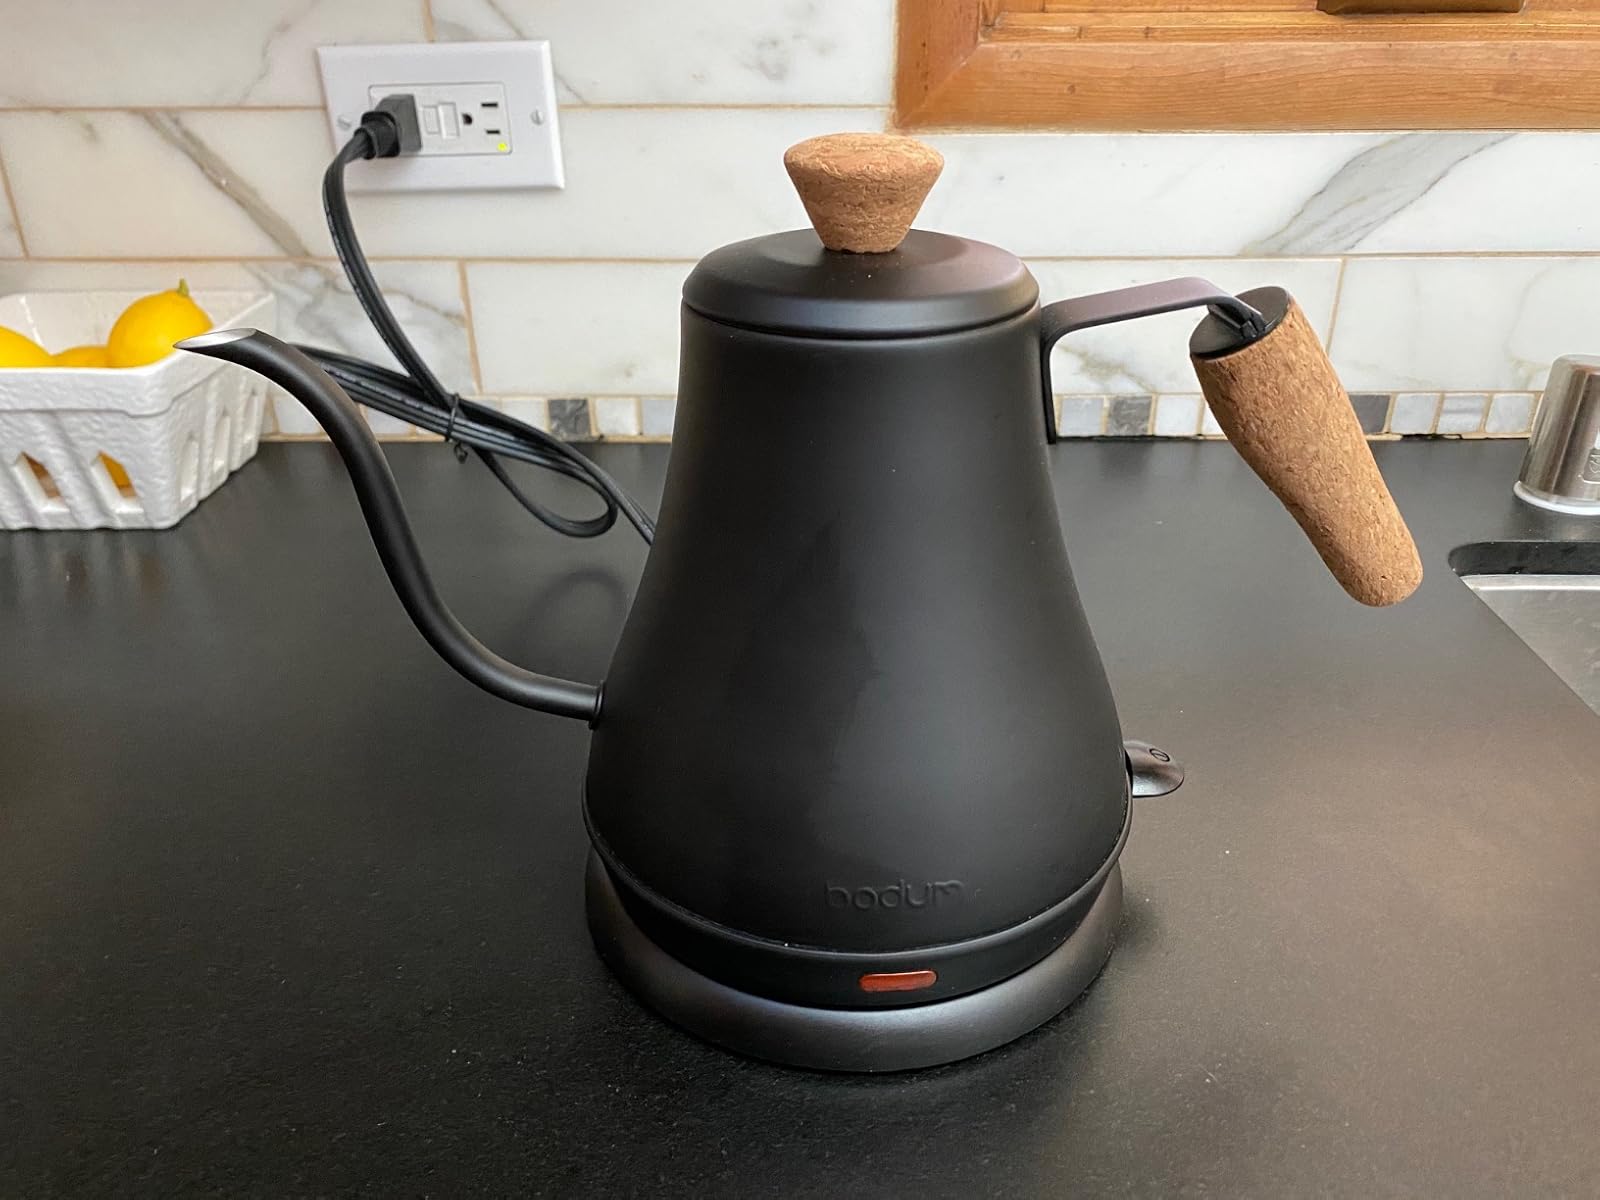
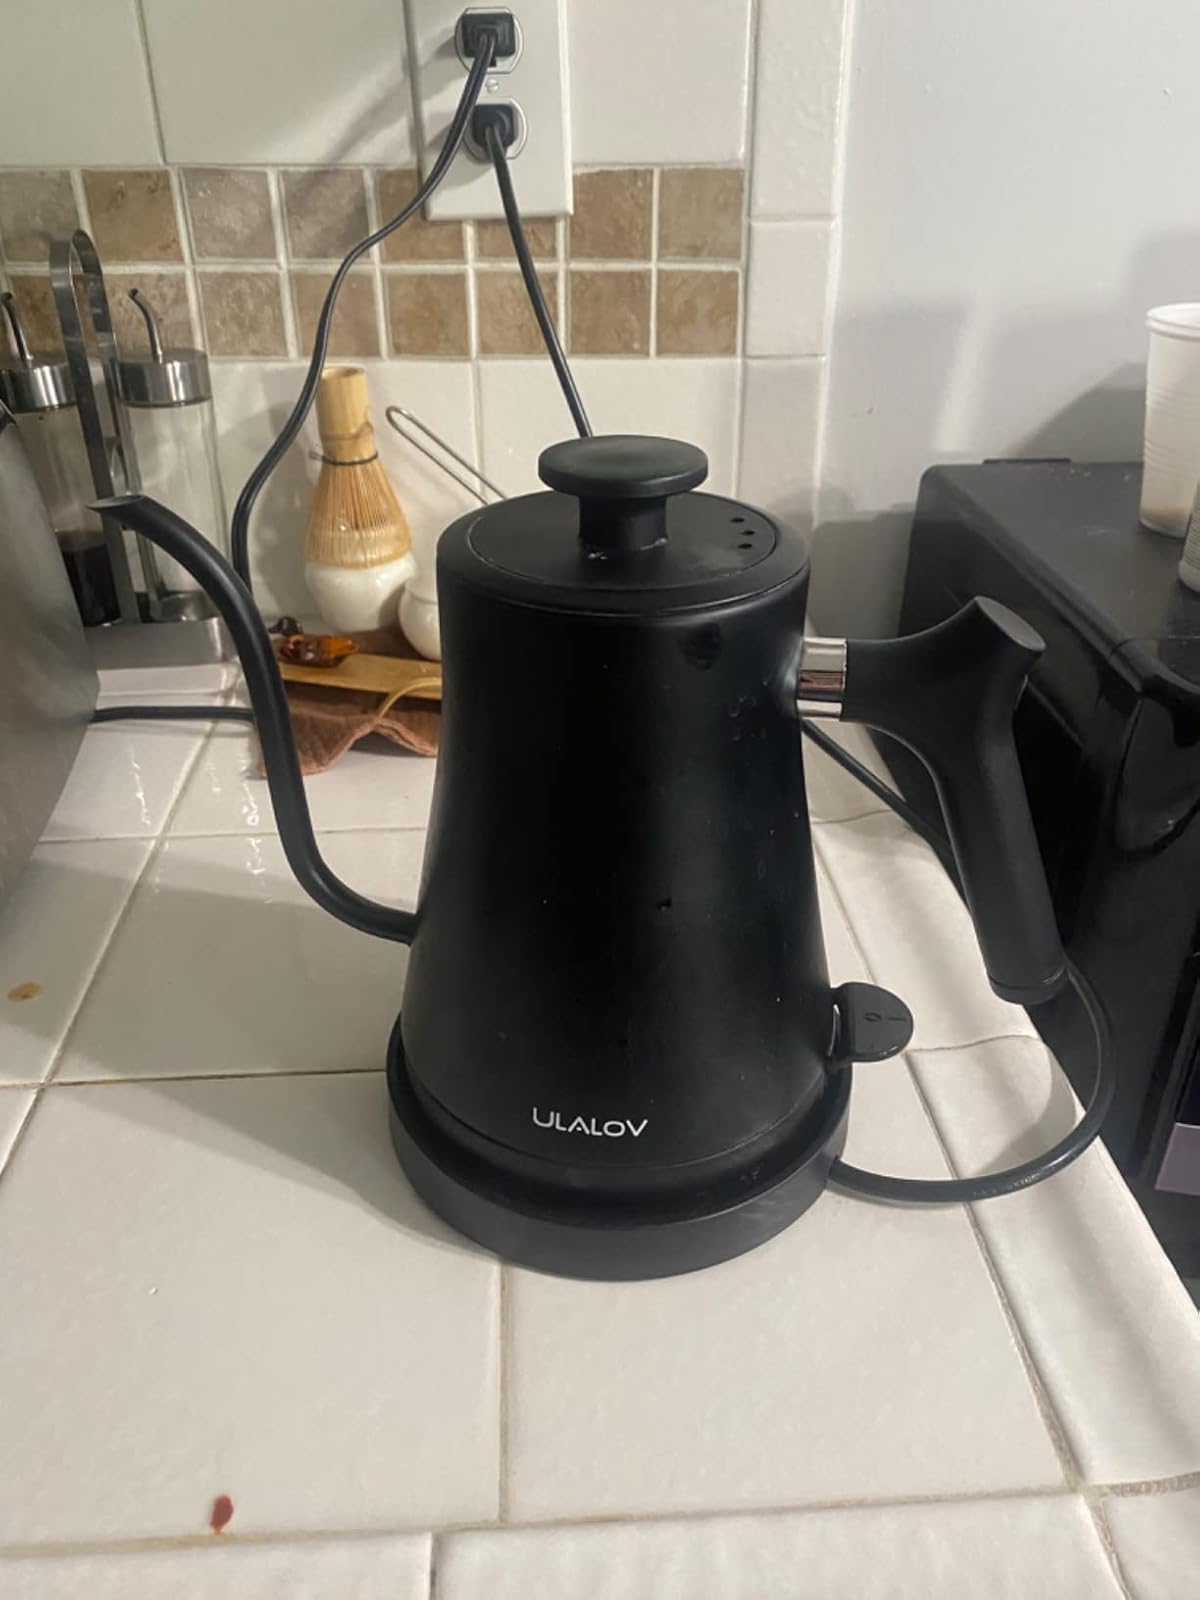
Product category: items_kettle
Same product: no